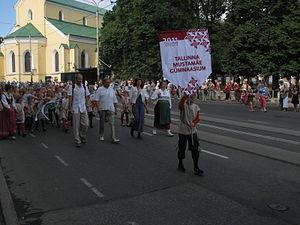
L’arrondissement de Mustamäe est l’un des huit arrondissements de Tallin.
Lycée de Mustamäe est une école située dans l'arrondissement de Mustamäe à Tallinn en Estonie.